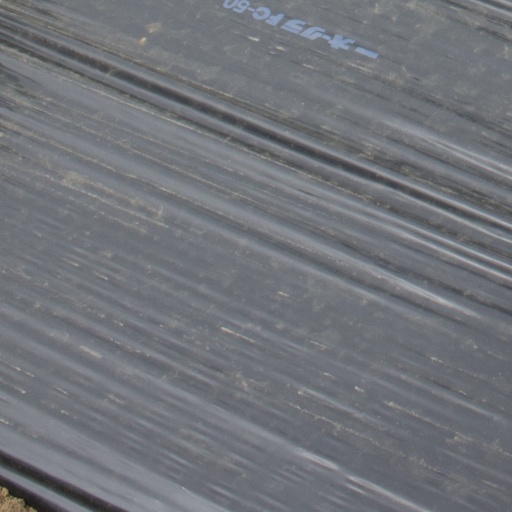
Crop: Jerusalem artichoke